General debate of the sixty-fourth session of the United Nations General Assembly

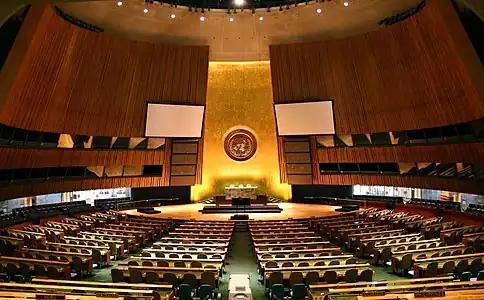
General Assembly Hall at United Nations Headquarters, New York City

The general debate of the sixty-fourth session of the United Nations General Assembly was the first debate of the 64th session of the United Nations General Assembly that ran from 23–29 September 2009. Leaders from a number of member states addressed the General Assembly.